John Henry Hirst

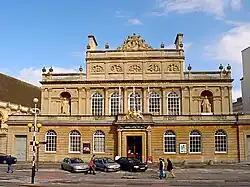
Royal West of England Academy, 1857

This is a Grade II listed building. The hotel was originally built in 1808, but Hirst and Samuel Burleigh Gabriel substantially enlarged it around 1850. English Heritage describes it as, "a distinctive Italianate composition with ornate facades that have a high level of decorative detailing". Hirst and Gabriel also improved the posting and livery building in the courtyard to the north of the main hotel building. The hotel itself has cellars and three storeys. It has an entrance bay in the middle, and two long extensions either side of it, making the building symmetrical. The building has been much changed since 1850.